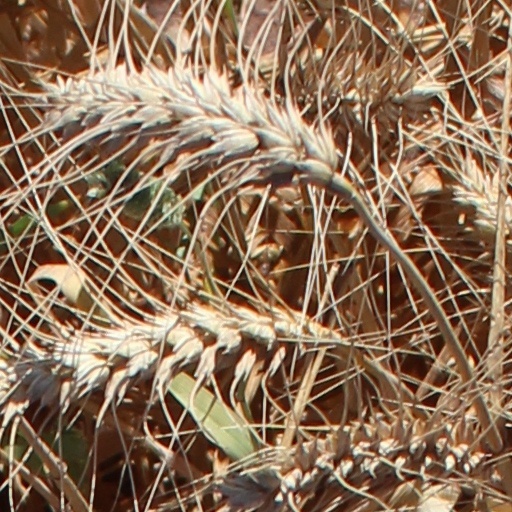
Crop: wheat